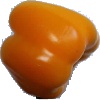
Label: Pepper Yellow 1